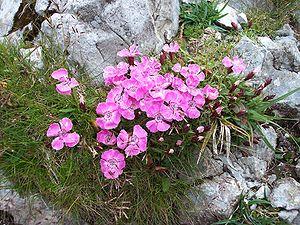
Cette liste de Tracheophyta de Bosnie-Herzégovine, ainsi que d’espèces introduites est un aperçu incomplet d’espèces de mousses, de fougères, de gymnospermes et d’angiospermes citées dans la littérature disponible en langues bosniaque, croate, serbe et serbo-croate. Cet aperçu n’inclue pas des espèces cultivées ni celles occasionnellement introduites.
L'Œillet des Alpes est une espèce de plantes de la famille des Caryophyllacées.